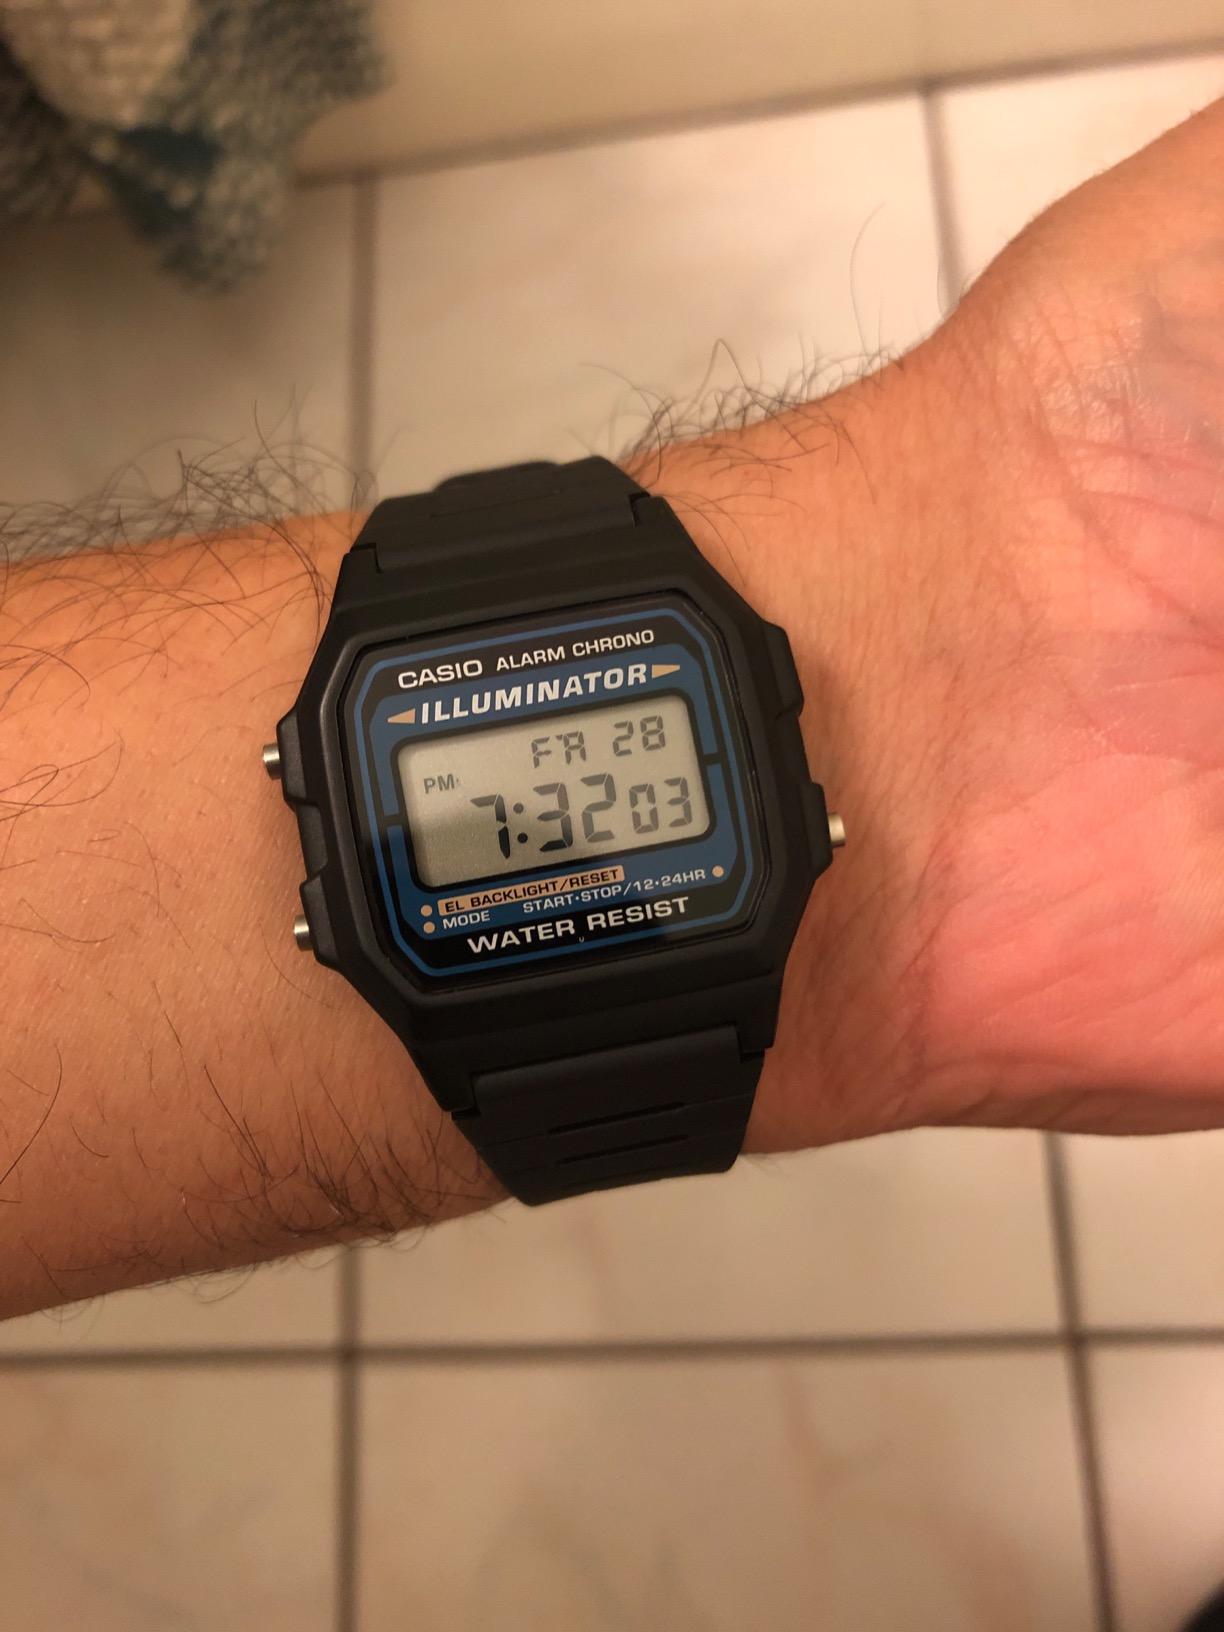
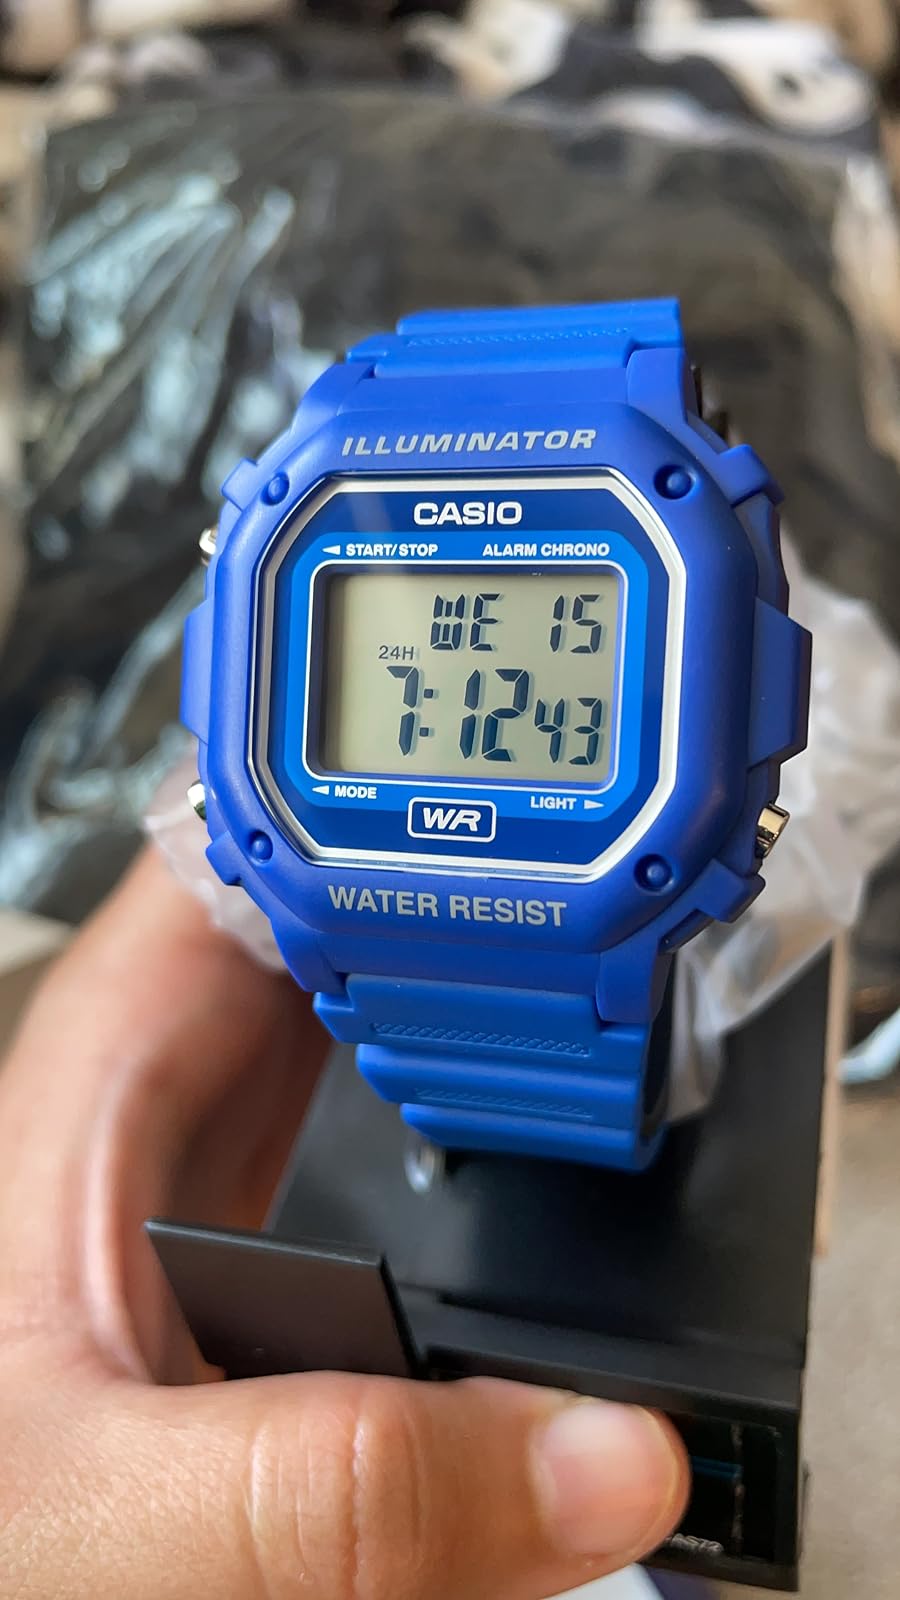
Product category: accessories_watch
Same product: no